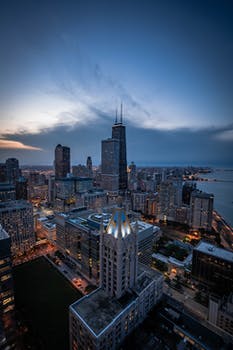
Label: No Watermark